Hero – Beyond the Boundary of Time

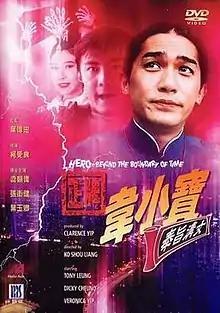
DVD cover

Hero – Beyond the Boundary of Time is a 1993 Hong Kong comedy film directed by Blackie Ko. The film is a spin-off of Louis Cha's novel "The Deer and the Cauldron", with Tony Leung reprising his role as "Wai Siu-bo" from the 1984 television series adaption of the same novel. The Chinese title literally translates to "The Genuine Wai Siu-bo flirts with women on the Emperor's order". Some say it's a parodic prequel of Yuen Biao's The Iceman Cometh.